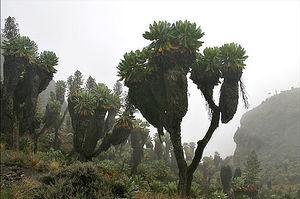
Le Kilimandjaro ou Kilimanjaro est une montagne située dans le Nord-Est de la Tanzanie et composée de trois volcans : le Shira à l'ouest, culminant à 3 962 mètres d'altitude, le Mawenzi à l'est, s'élevant à 5 149 mètres d'altitude, et le Kibo, le plus récent géologiquement, situé entre les deux autres et dont le pic Uhuru à 5 891,8 mètres d'altitude constitue le point culminant de l'Afrique. Outre cette caractéristique, le Kilimandjaro est connu pour sa calotte glaciaire sommitale en phase de retrait accéléré depuis le début du XXᵉ siècle et qui devrait disparaître totalement d'ici 2030 à 2050. La baisse des précipitations neigeuses qui en est responsable est souvent attribuée au réchauffement climatique mais la déforestation est également un facteur majeur. Ainsi, malgré la création du parc national en 1973 et alors même qu'elle joue un rôle essentiel dans la régulation bioclimatique du cycle de l'eau, la ceinture forestière continue à se resserrer.